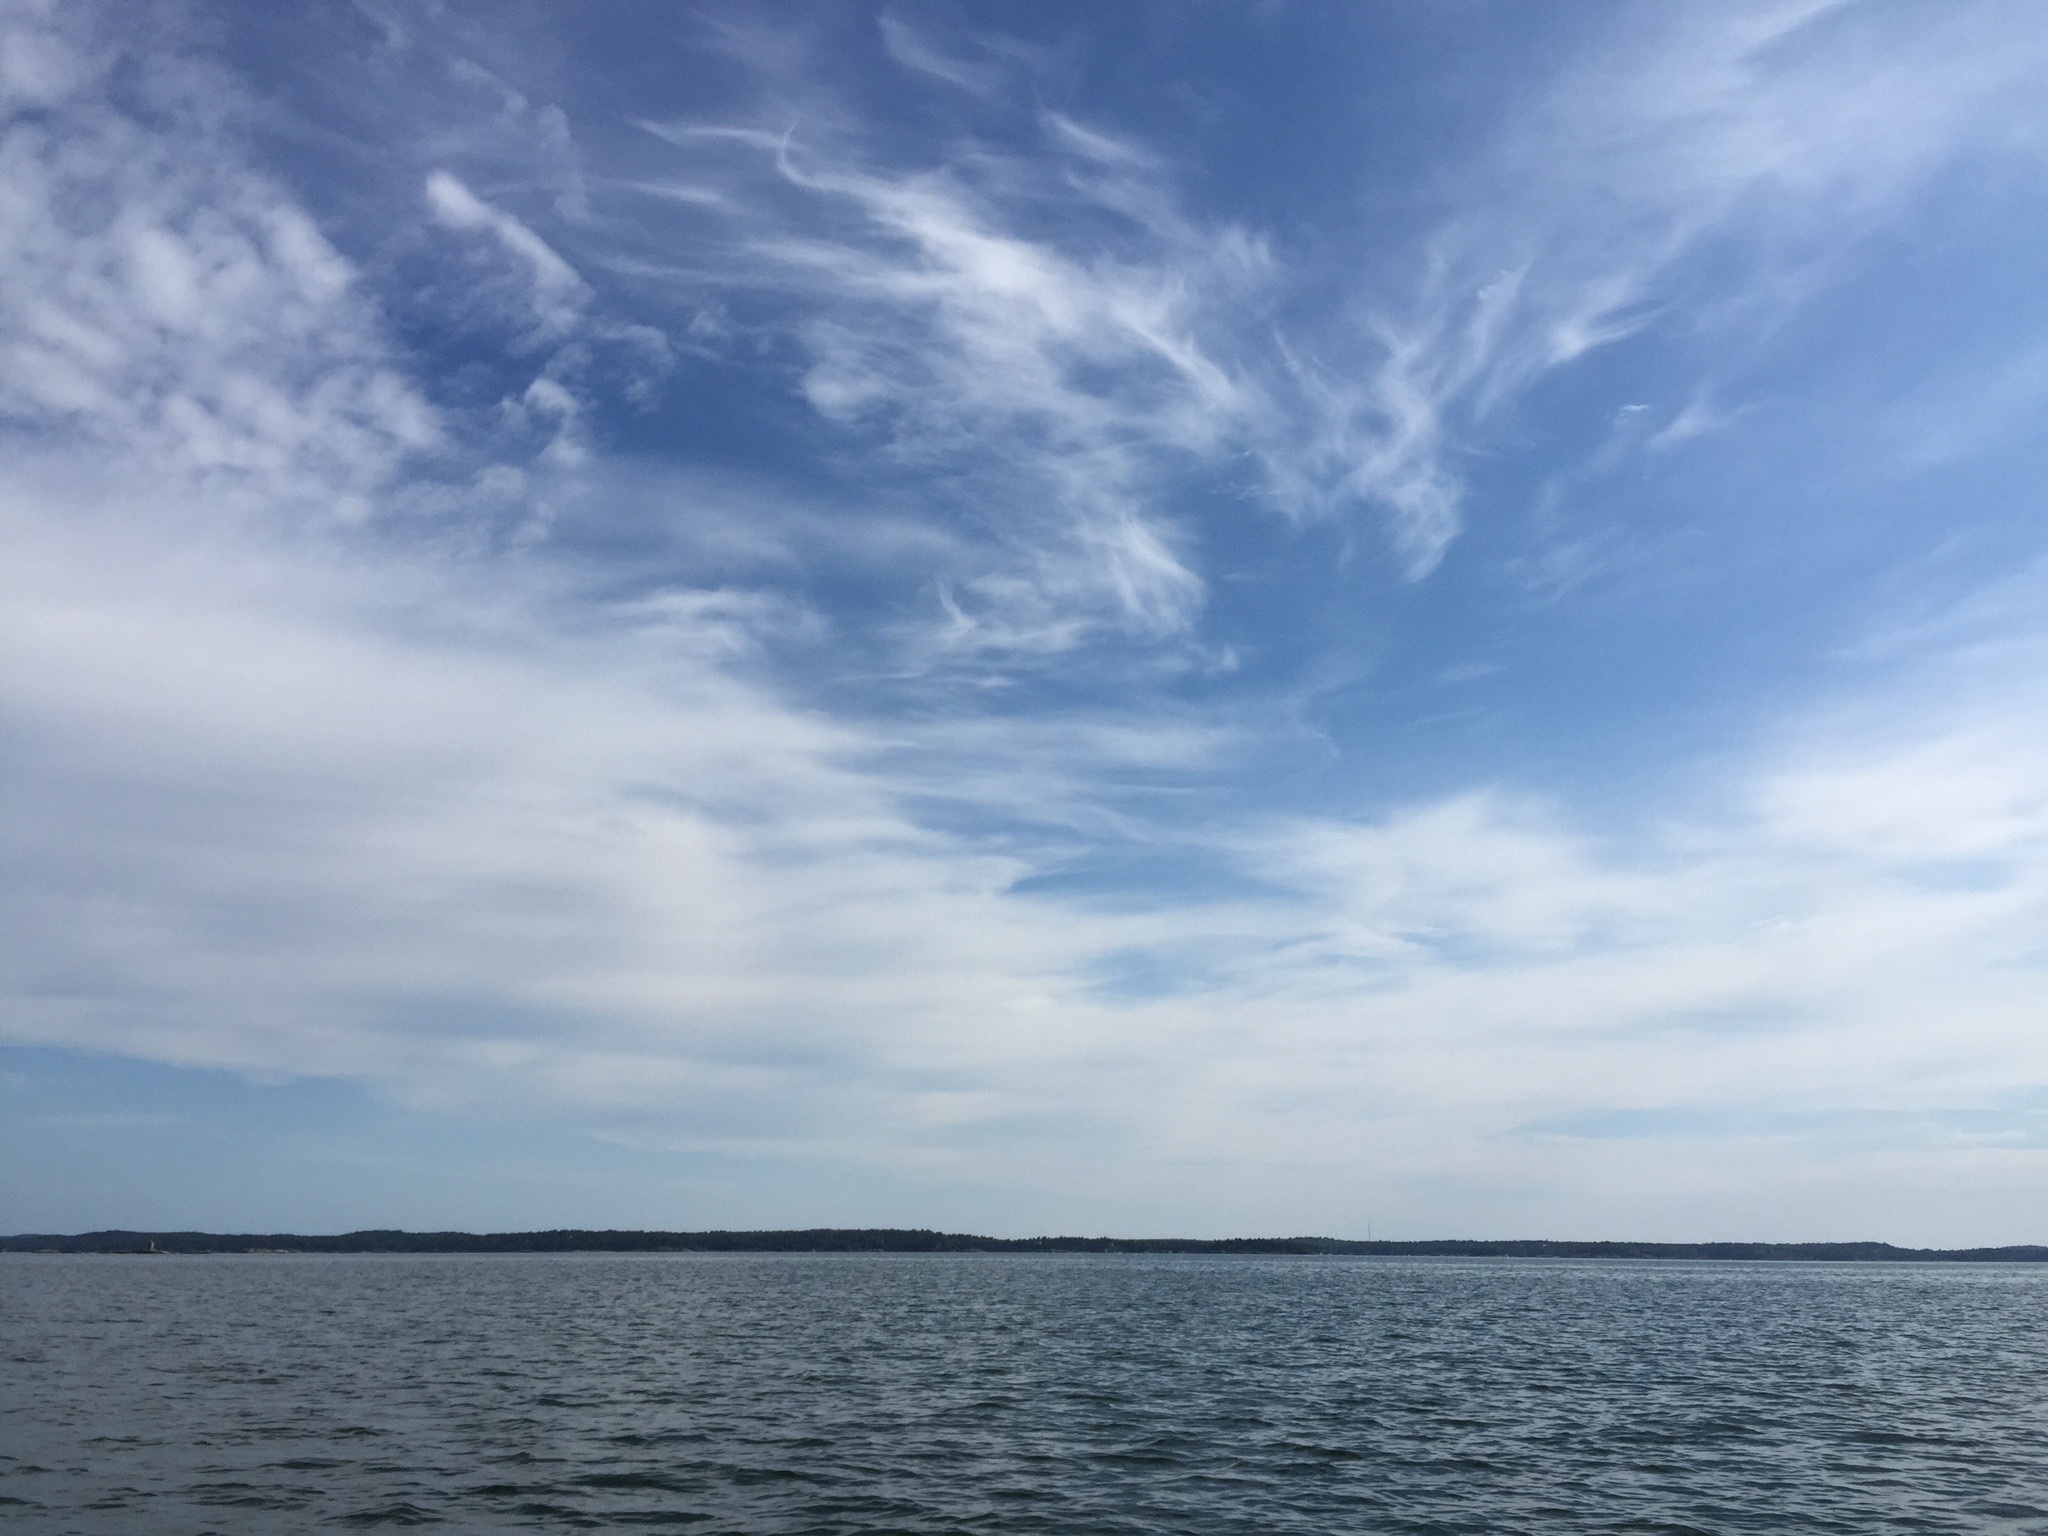
sea, coast, ocean, horizon, cloud, sky, sunlight, shore, lake, dusk, bay, blue, body of water, clouds, sweden, wide, loch, baltic sea, landscape format, meteorological phenomenon, wind wave